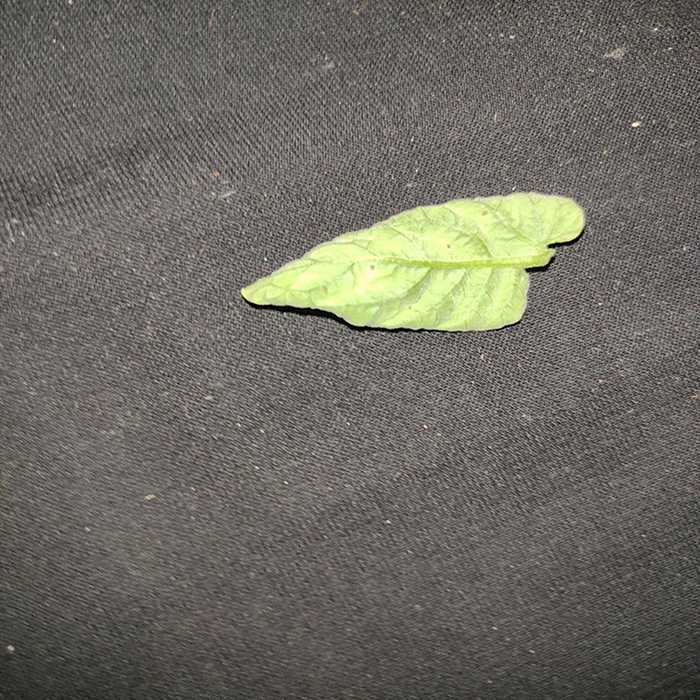
Plant: Tomato
Label: Tomato leaf curl virus